WWE Breaking Point

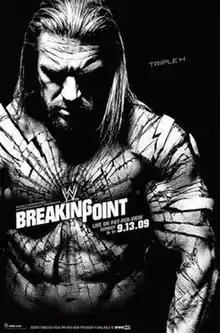
Promotional poster featuring Triple H

WWE Breaking Point was a professional wrestling pay-per-view (PPV) event produced by World Wrestling Entertainment (WWE). It was held for wrestlers from the promotion's Raw, SmackDown, and ECW brand divisions. The event took place on September 13, 2009, at the Bell Centre in Montreal, Quebec, Canada. Breaking Point replaced WWE's previously annual September event, Unforgiven; however, It was a one-off event, as the September slot was in turn replaced by Night of Champions in 2010, which was moved back from its previous July slot. The Breaking Point name was later used for the submission system included in the "WWE '12" video game and some of its sequels.